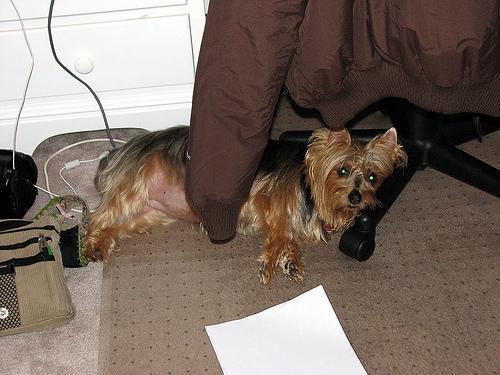
Australian_terrier